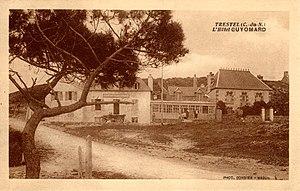
Le grand hôtel de la plage ou hôtel Guyomard
Trévou-Tréguignec [tʁevu tʁeviɲɛk] est une commune française située dans le Trégor, dans l'actuel département des Côtes-d'Armor, en Bretagne.